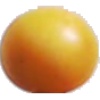
Label: Cherry Wax Yellow 1